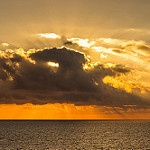
Label: sea